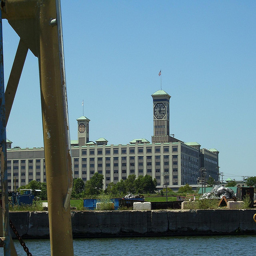
a tower with a clock is on top if a building
there is a very large building that has a clock at the top of it
A large building with two large clock towers sticking out of it.
A building with two towers along a canal.
A river runs by a large office building with two clock towers.